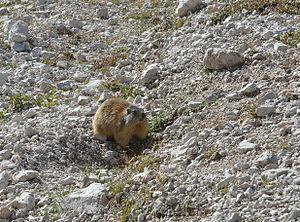
Marmotte alpine photographiée dans les Alpes (Parc naturel Puez-Odle) en Août 2014